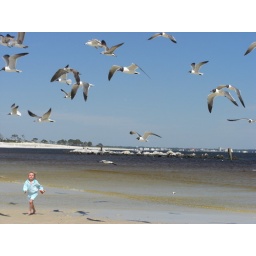
Little girls dancing under stationary, flying gulls